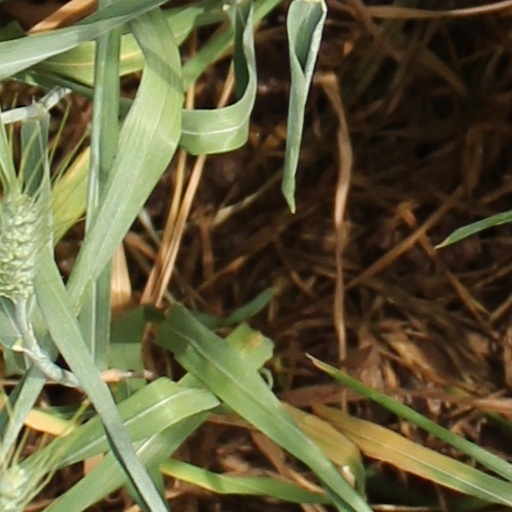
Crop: wheat